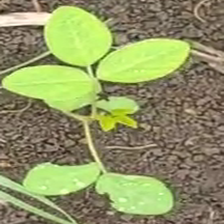
Weed species: Asian_Pigeonwings_(Clitoria Ternatea)